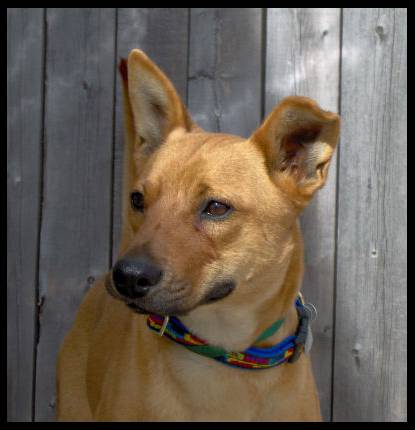
Label: dog